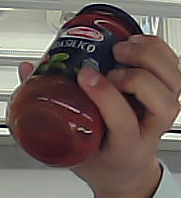
Product: barilla_pomodoro